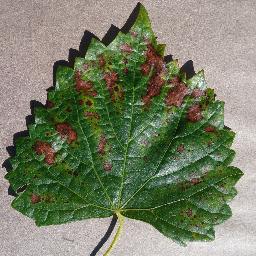
Label: Grape___Esca_(Black_Measles)